Albertin Disseaux

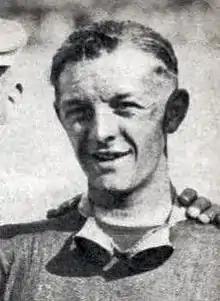
Disseaux in 1939

Albertin Disseaux (17 November 1914 – 10 July 2002) was a Belgian racing cyclist. He rode in the 1937 Tour de France.